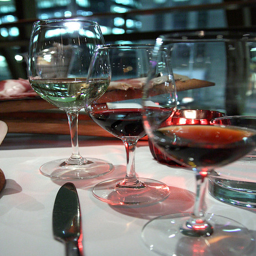
three glasses of wine on a se white diningt table.
Three goblets with white, red, and blush wines in them are lined up on the table.
Three glasses of different colored liquids on a table.
Three glasses of wine sitting on top of a white table.
an image of a fancy table with wine glasses on it